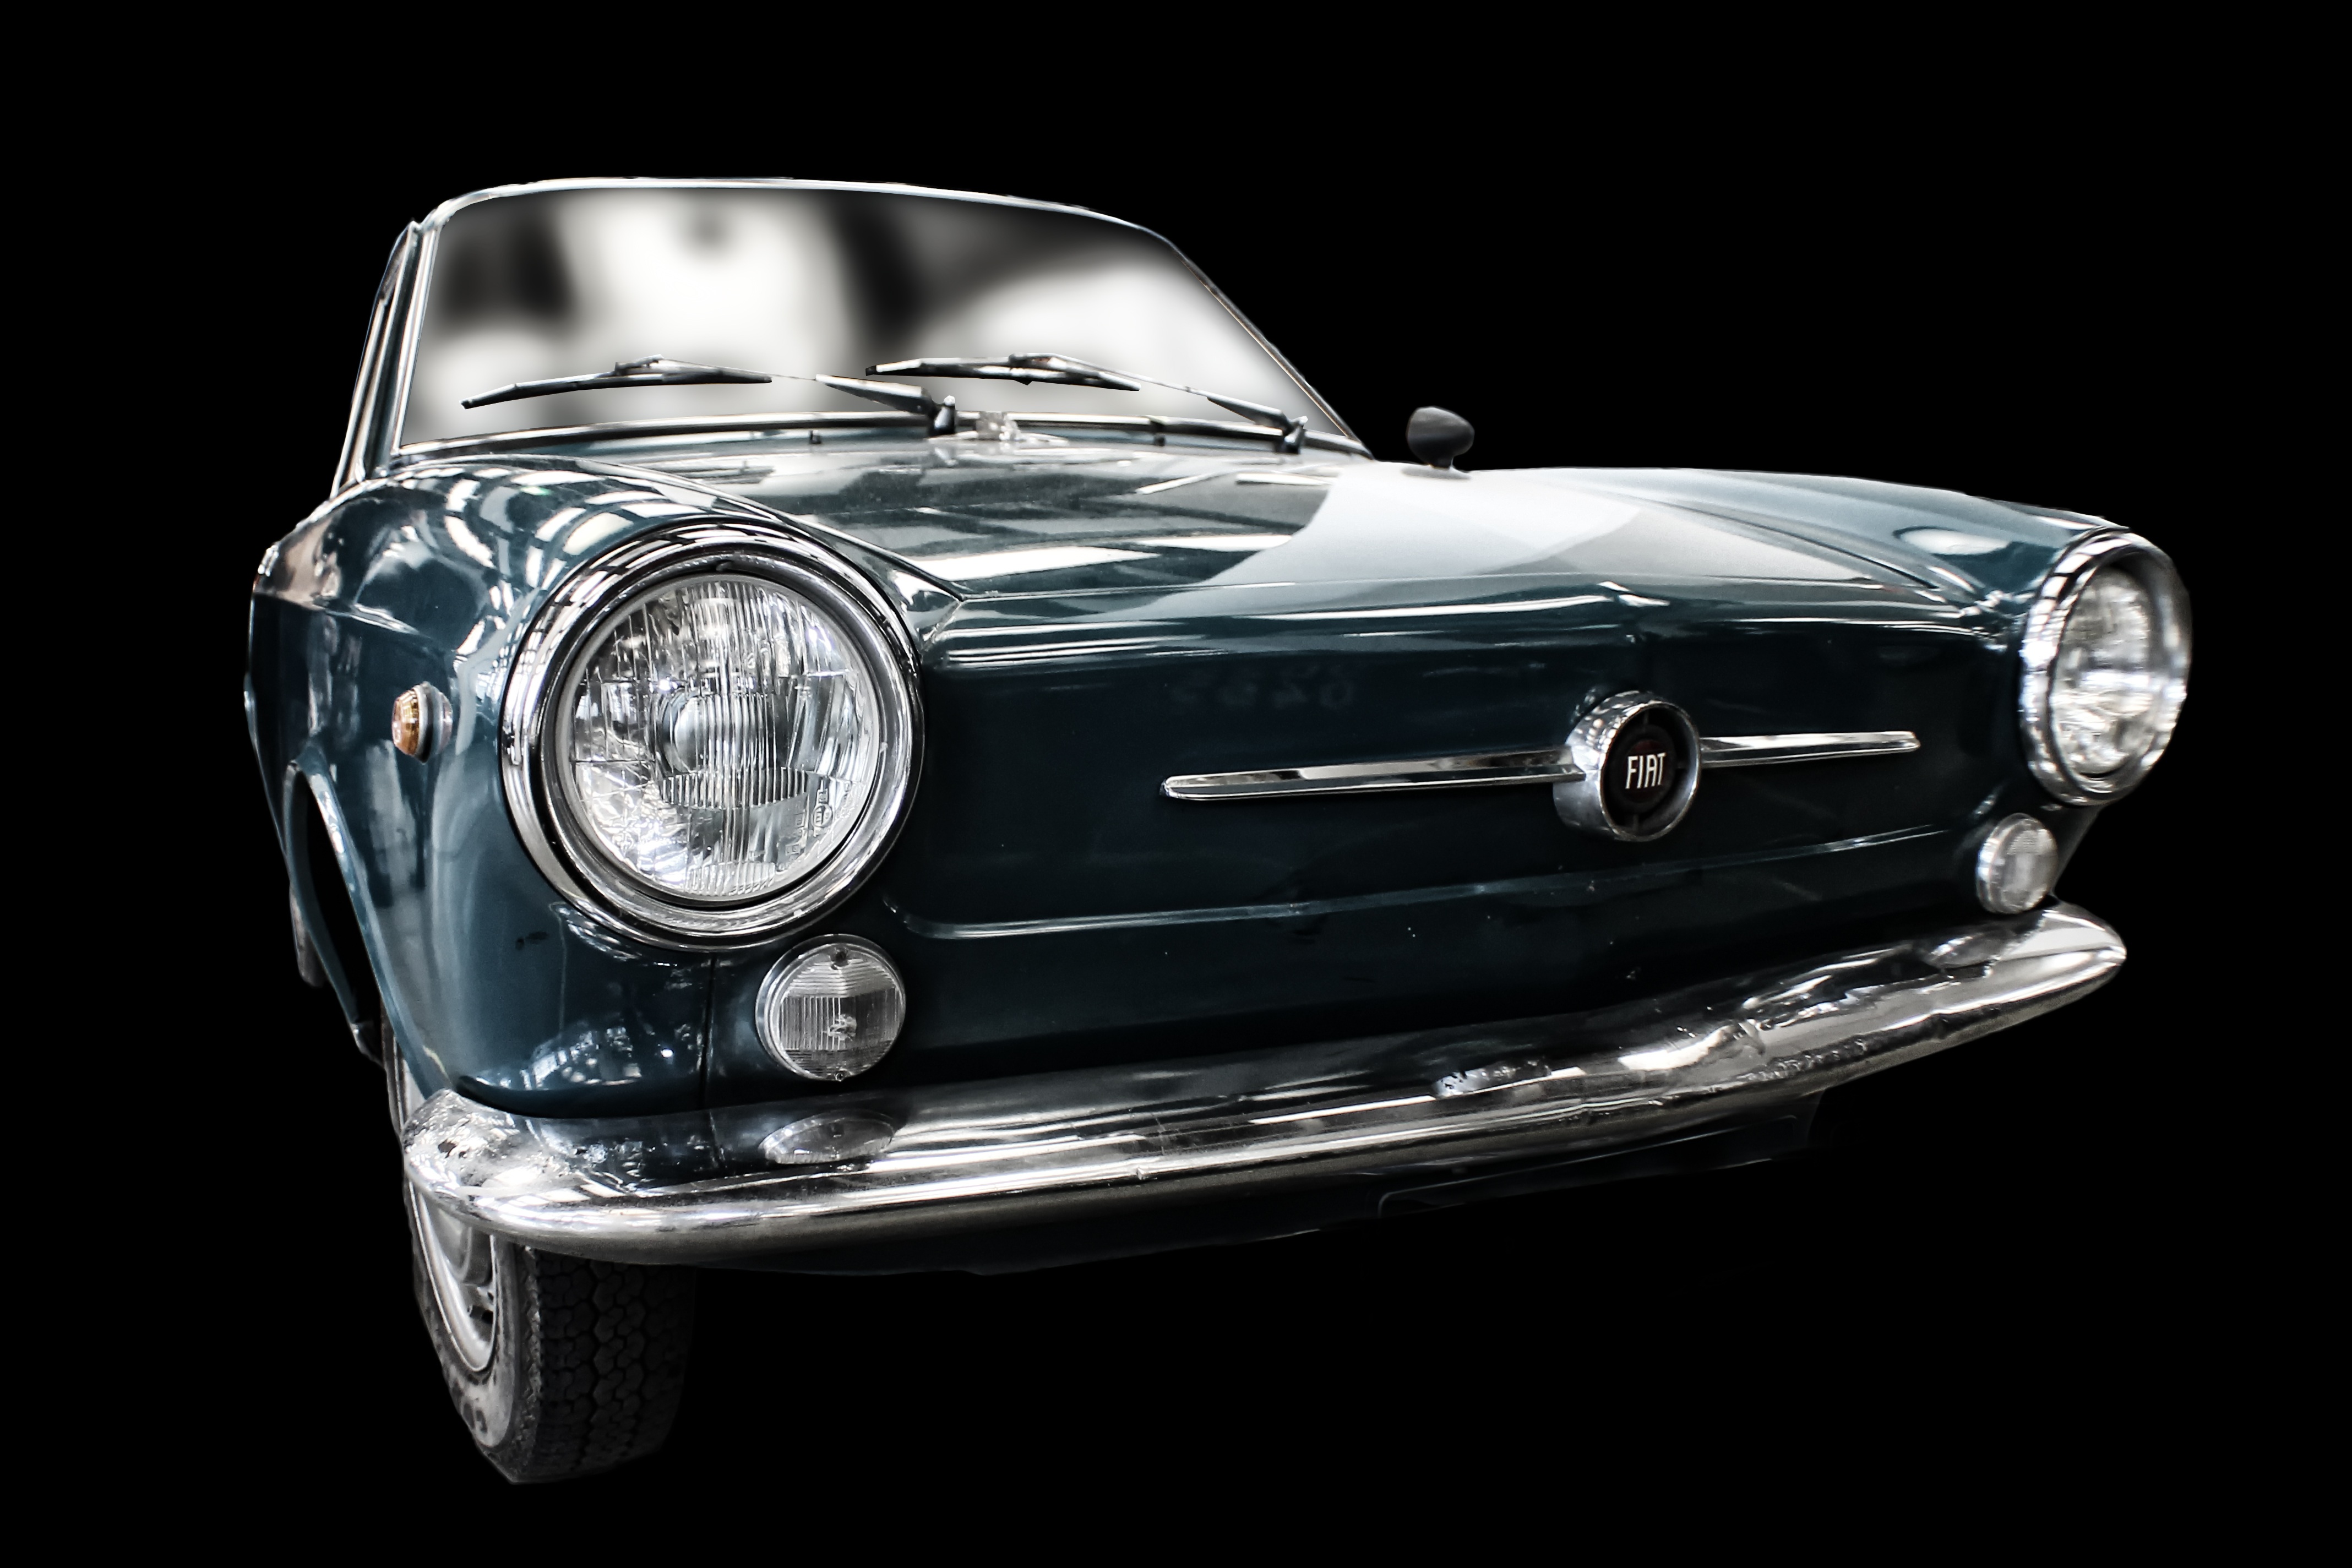
car, vintage, vehicle, auto, machine, classic car, sports car, vintage car, race car, sedan, convertible, antique car, vintage machine, model car, land vehicle, automobile make, automotive exterior, compact car, automotive design, mid size car